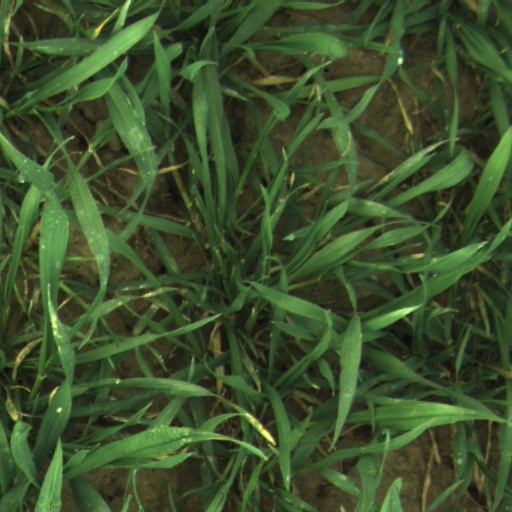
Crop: wheat